Baleen whale

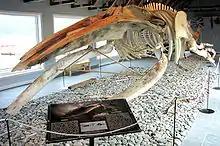
A humpback skeleton with the jaw split into two

The lineages of rorquals and right whales split almost 20 mya. It is unknown where this occurred, but it is generally believed that they, like their descendants, followed plankton migrations. These primitive baleen whales had lost their dentition in favor of baleen, and are believed to have lived on a specialized benthic, plankton, or copepod diet like modern baleen whales. Baleen whales experienced their first radiation in the mid-Miocene. It is thought this radiation was caused by global climate change and major tectonic activity when Antarctica and Australia separated from each other, creating the Antarctic Circumpolar Current. Balaenopterids grew bigger during this time, with species like "Balaenoptera sibbaldina" perhaps rivaling the blue whale in terms of size, though other studies disagree that any baleen whale grew that large in the Miocene.